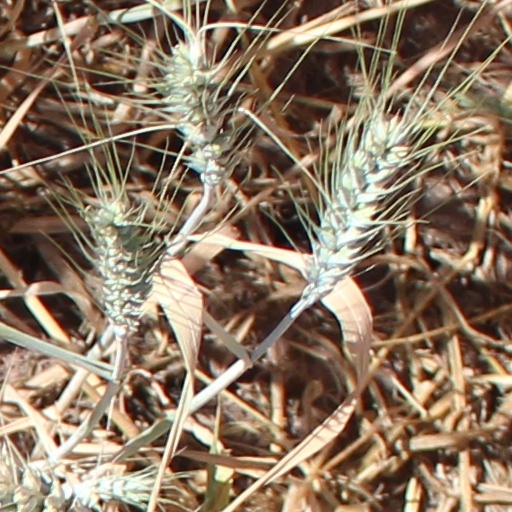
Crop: wheat